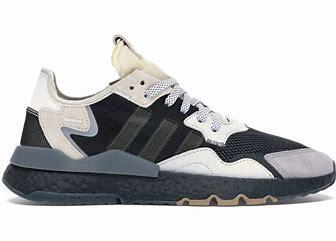
Brand: adidas
Model: Nite Jogger Athletic